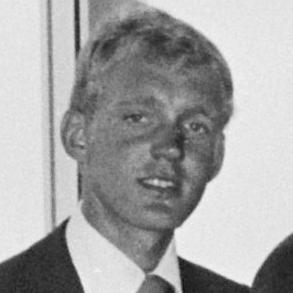
Age: 24